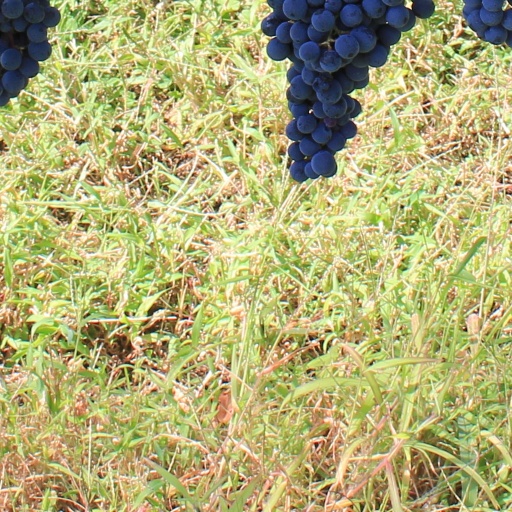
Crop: grape